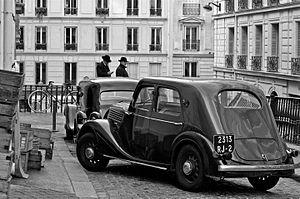
Sur le tournage du téléfilm ""Stavisky, l'escroc du siècle"". Paris, rue Malebranche, 10 février 2014."
Stavisky, l'escroc du siècle est un téléfilm français réalisé par Claude-Michel Rome, sur le thème de l'affaire Stavisky, diffusé le 13 janvier 2016 sur France 2.